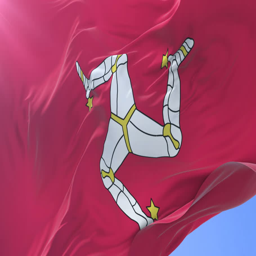
flag waving at wind with blue sky in slow , loop